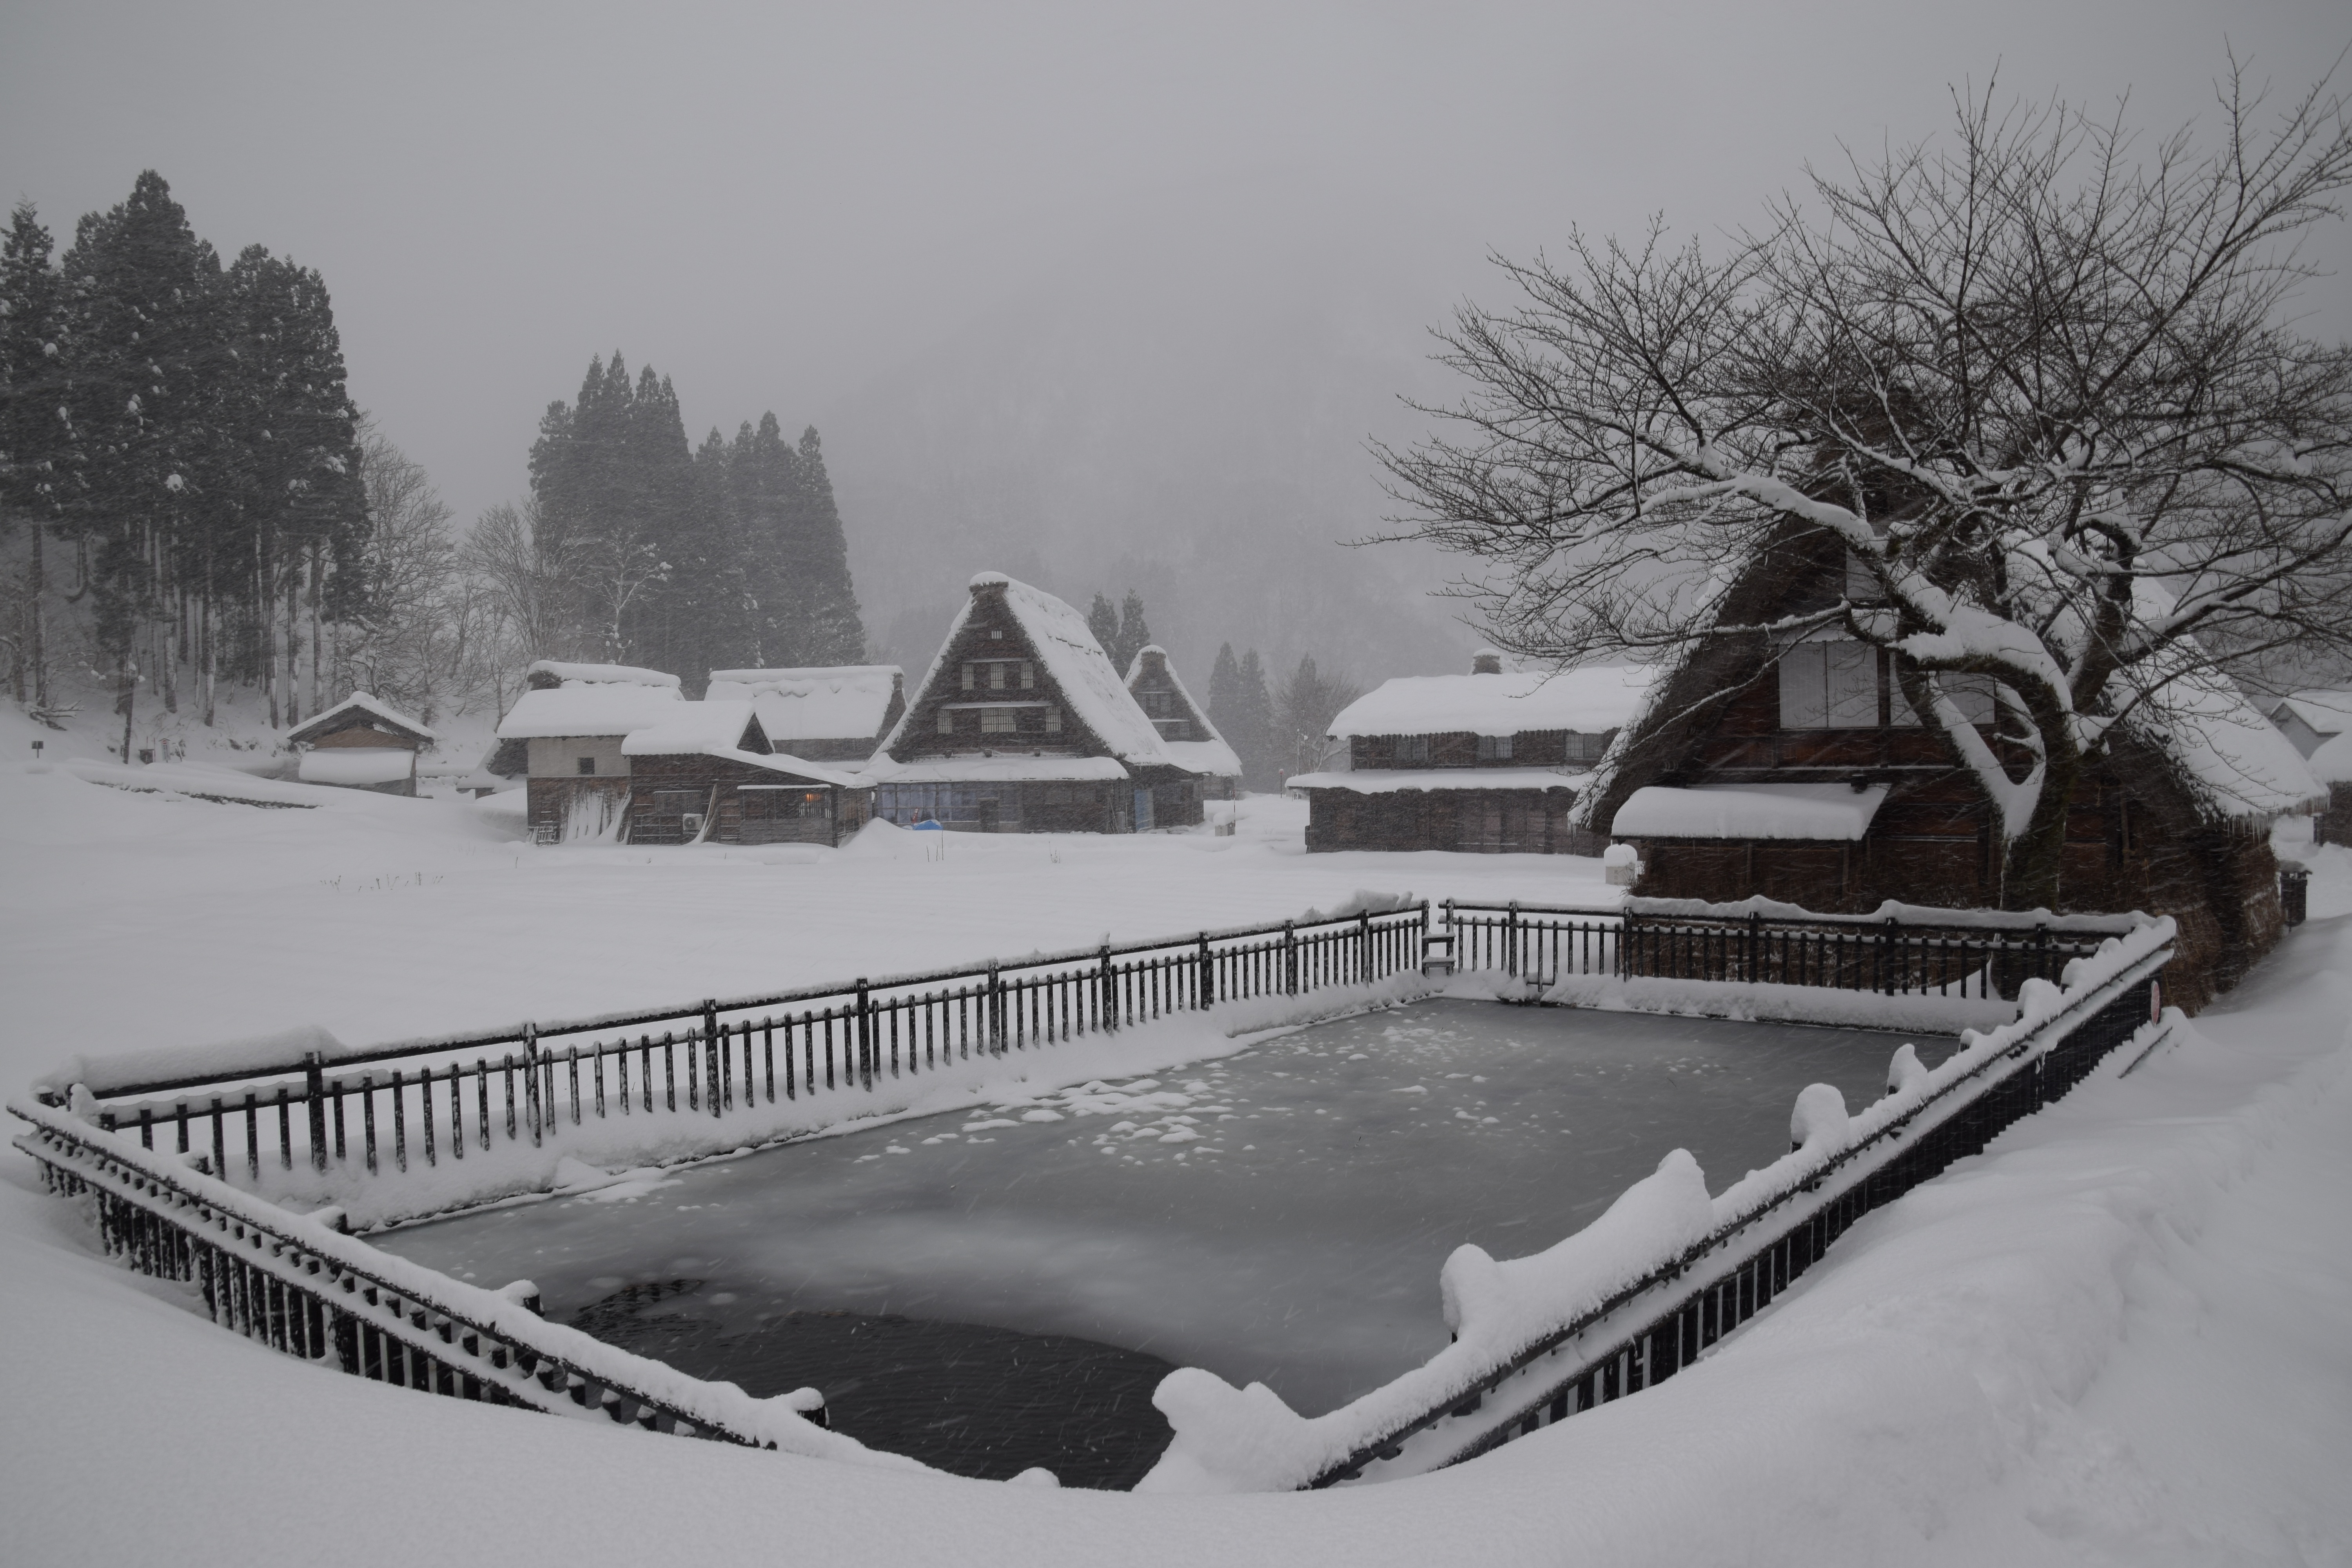
snow, winter, weather, frozen, season, blizzard, freezing, winter storm, tsuganuma village, japanese huts